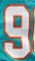
Number: 9